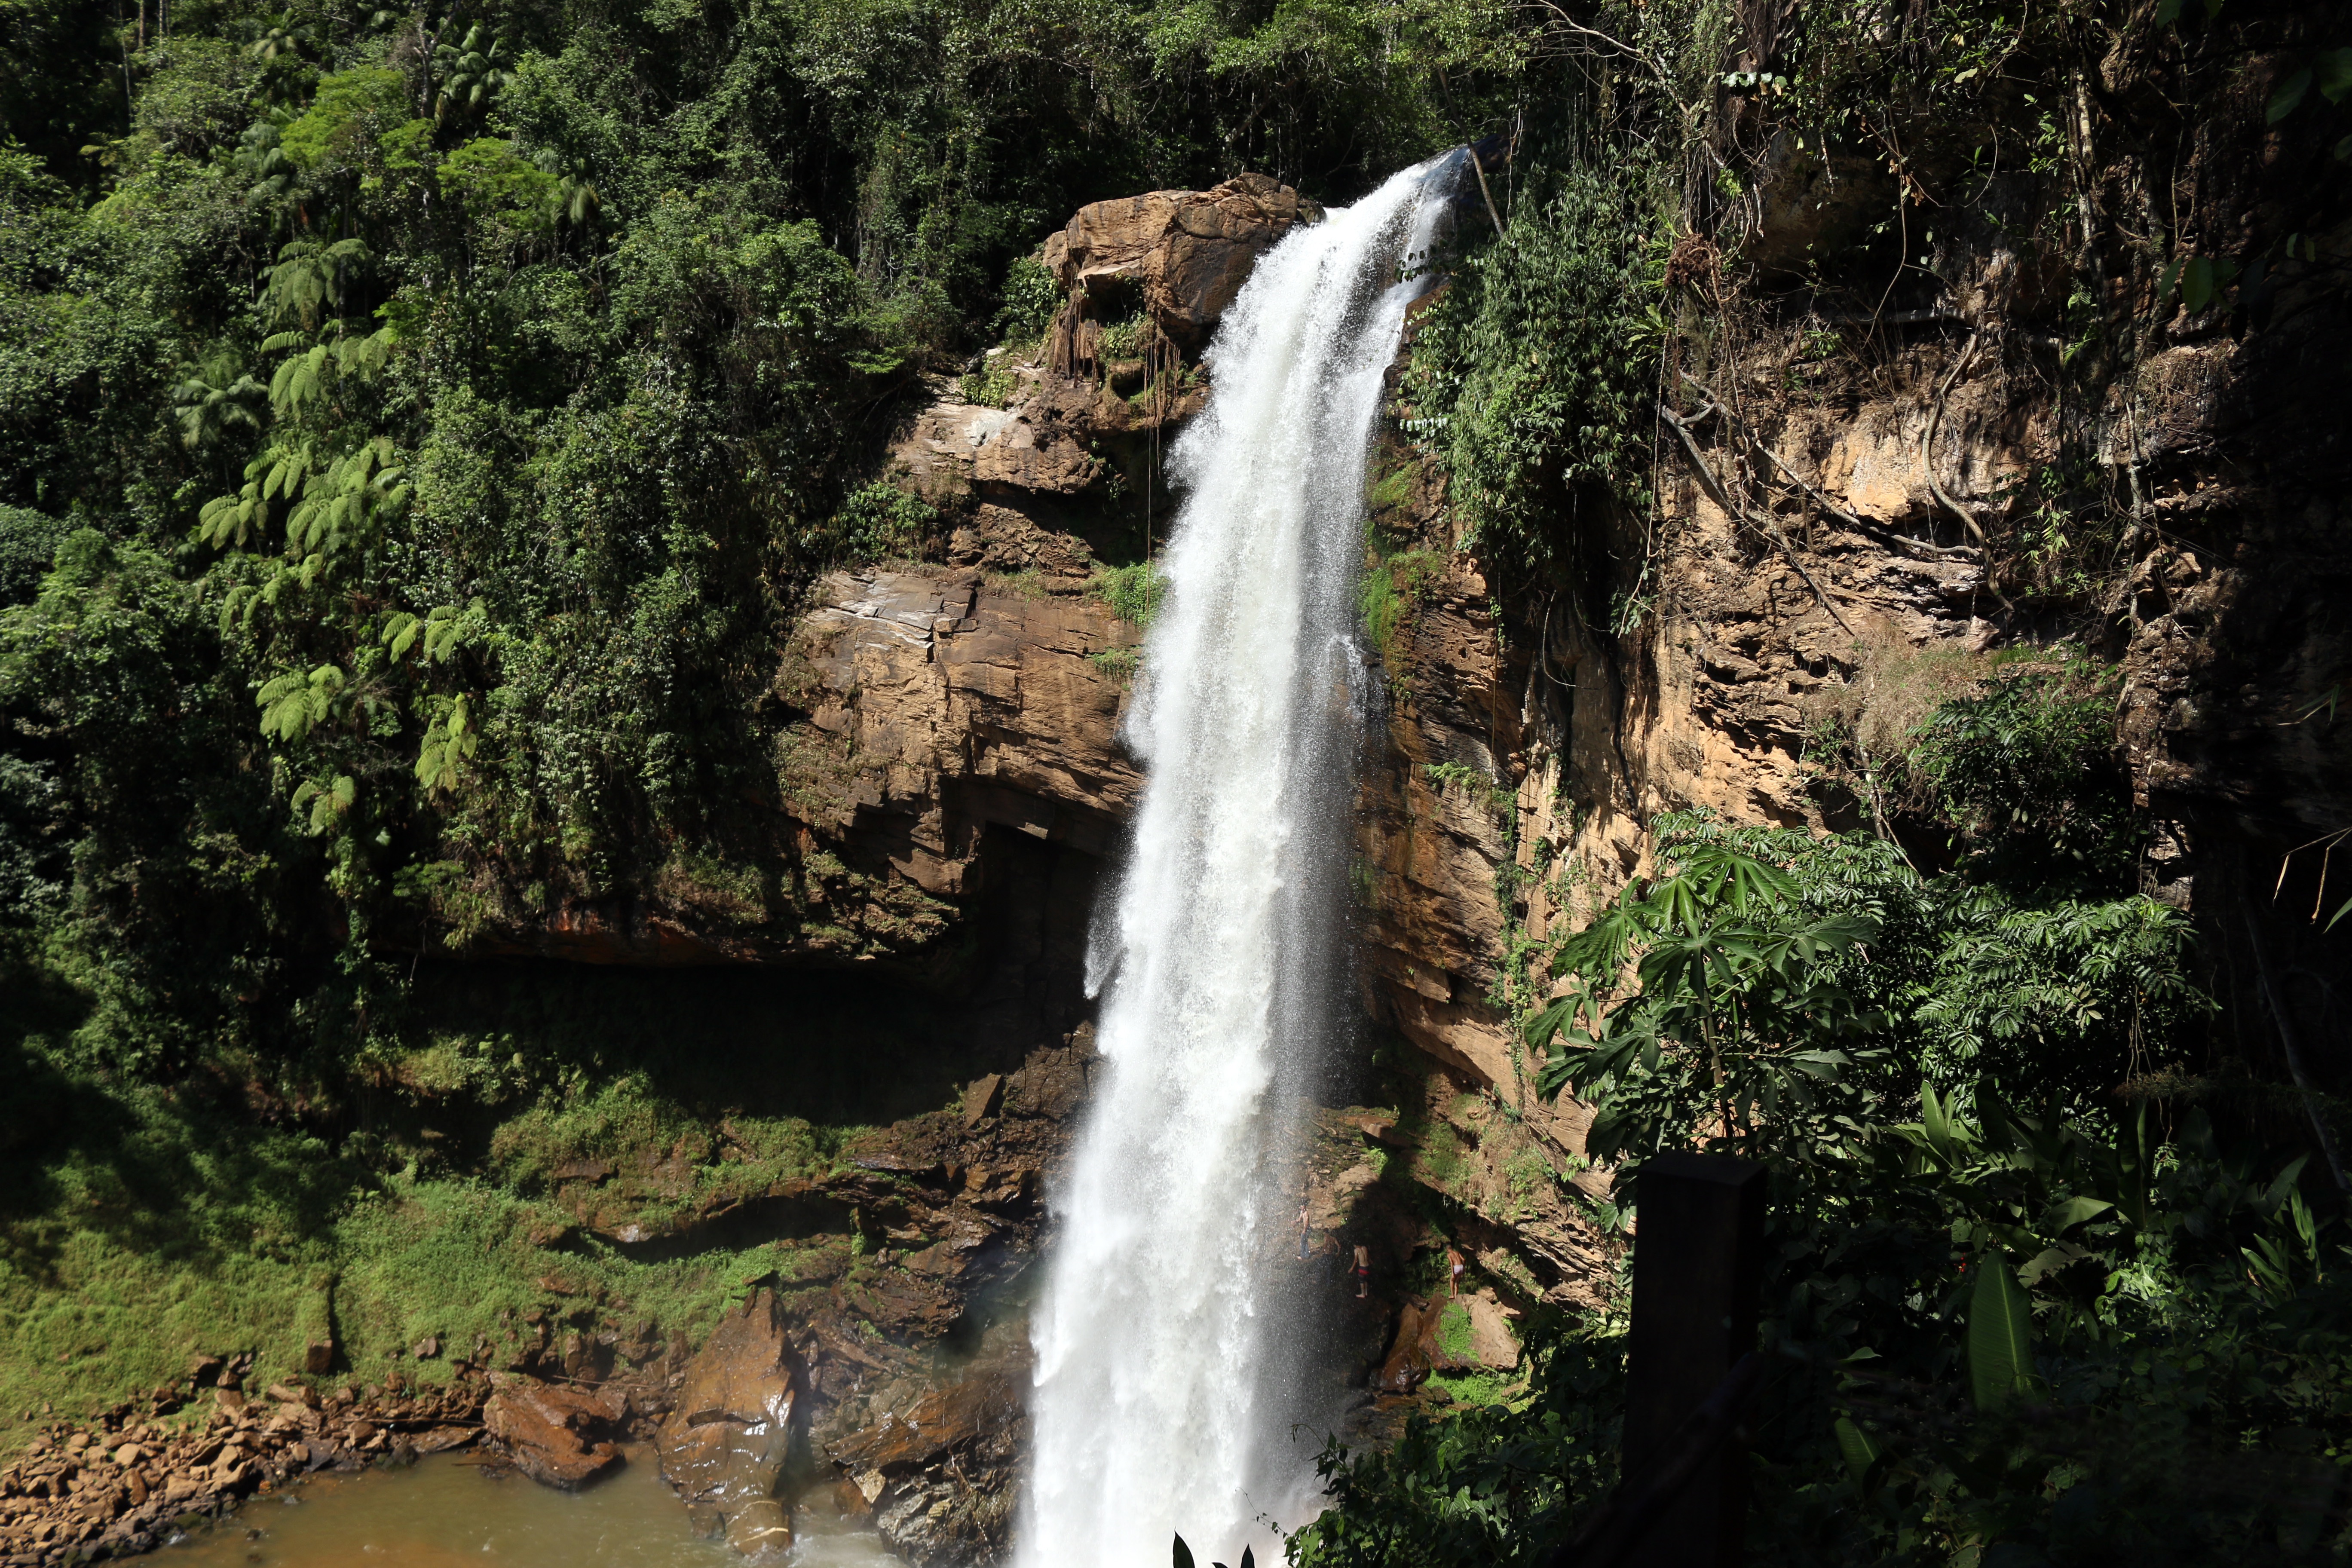
water, forest, waterfall, stream, jungle, body of water, rainforest, ravine, wasserfall, habitat, water feature, watercourse